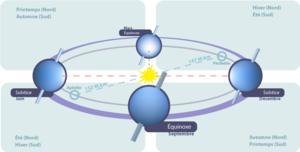
Un équinoxe est un instant de l'année où le Soleil traverse le plan équatorial terrestre, changeant ainsi d'hémisphère céleste. Cette définition astronomique précise la conception pré-scientifique selon laquelle l'équinoxe est le moment où la durée du jour est égale à celle de la nuit.